Episcopal Church (United States)

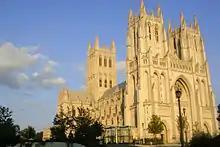
The Cathedral Church of Saint Peter and Saint Paul in the City and Diocese of Washington, located in Washington, D.C., is operated under the more familiar name of Washington National Cathedral.

The church elected its first openly gay bishop, Gene Robinson, in June 2003. News of Robinson's election caused a crisis in both the American church and the wider Anglican Communion. In October 2003, Anglican primates (the heads of the Anglican Communion's 38 member churches) convened an emergency meeting. The meeting's final communiqué included the warning that if Robinson's consecration proceeded, it would "tear the fabric of the communion at its deepest level". The news of his ordination caused such an outrage that during the ceremony Robinson wore a bullet-proof vest beneath his vestments, and he also received numerous death threats following his installation as bishop of the Episcopal Diocese of New Hampshire.